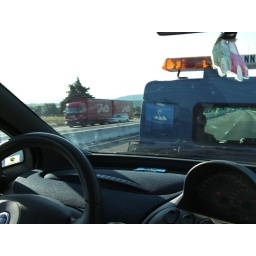
We all sat in the car on the tow truck as he went to pick up another car